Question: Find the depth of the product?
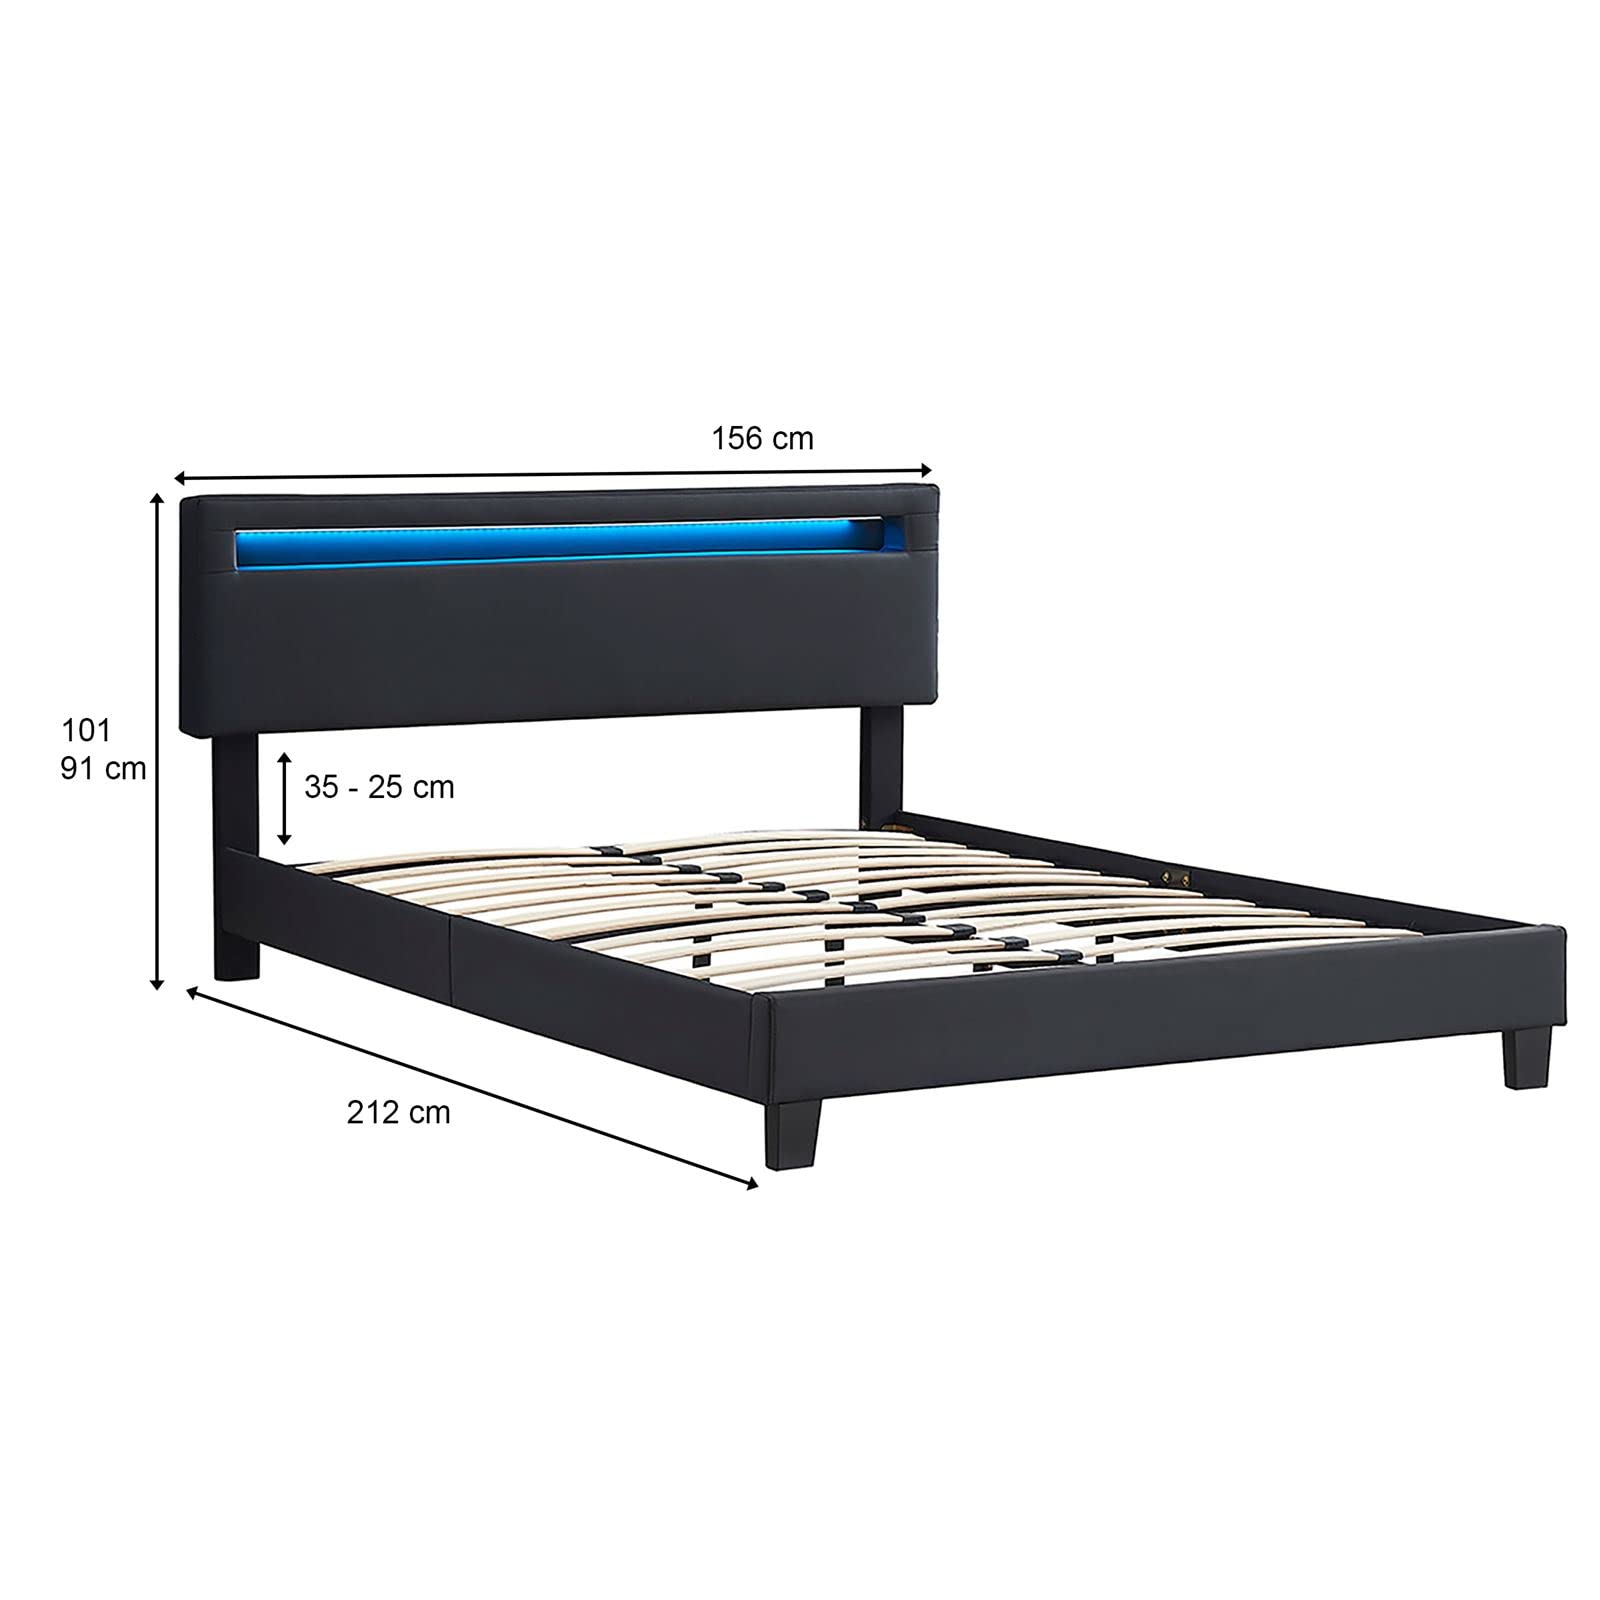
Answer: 212.0 centimetre